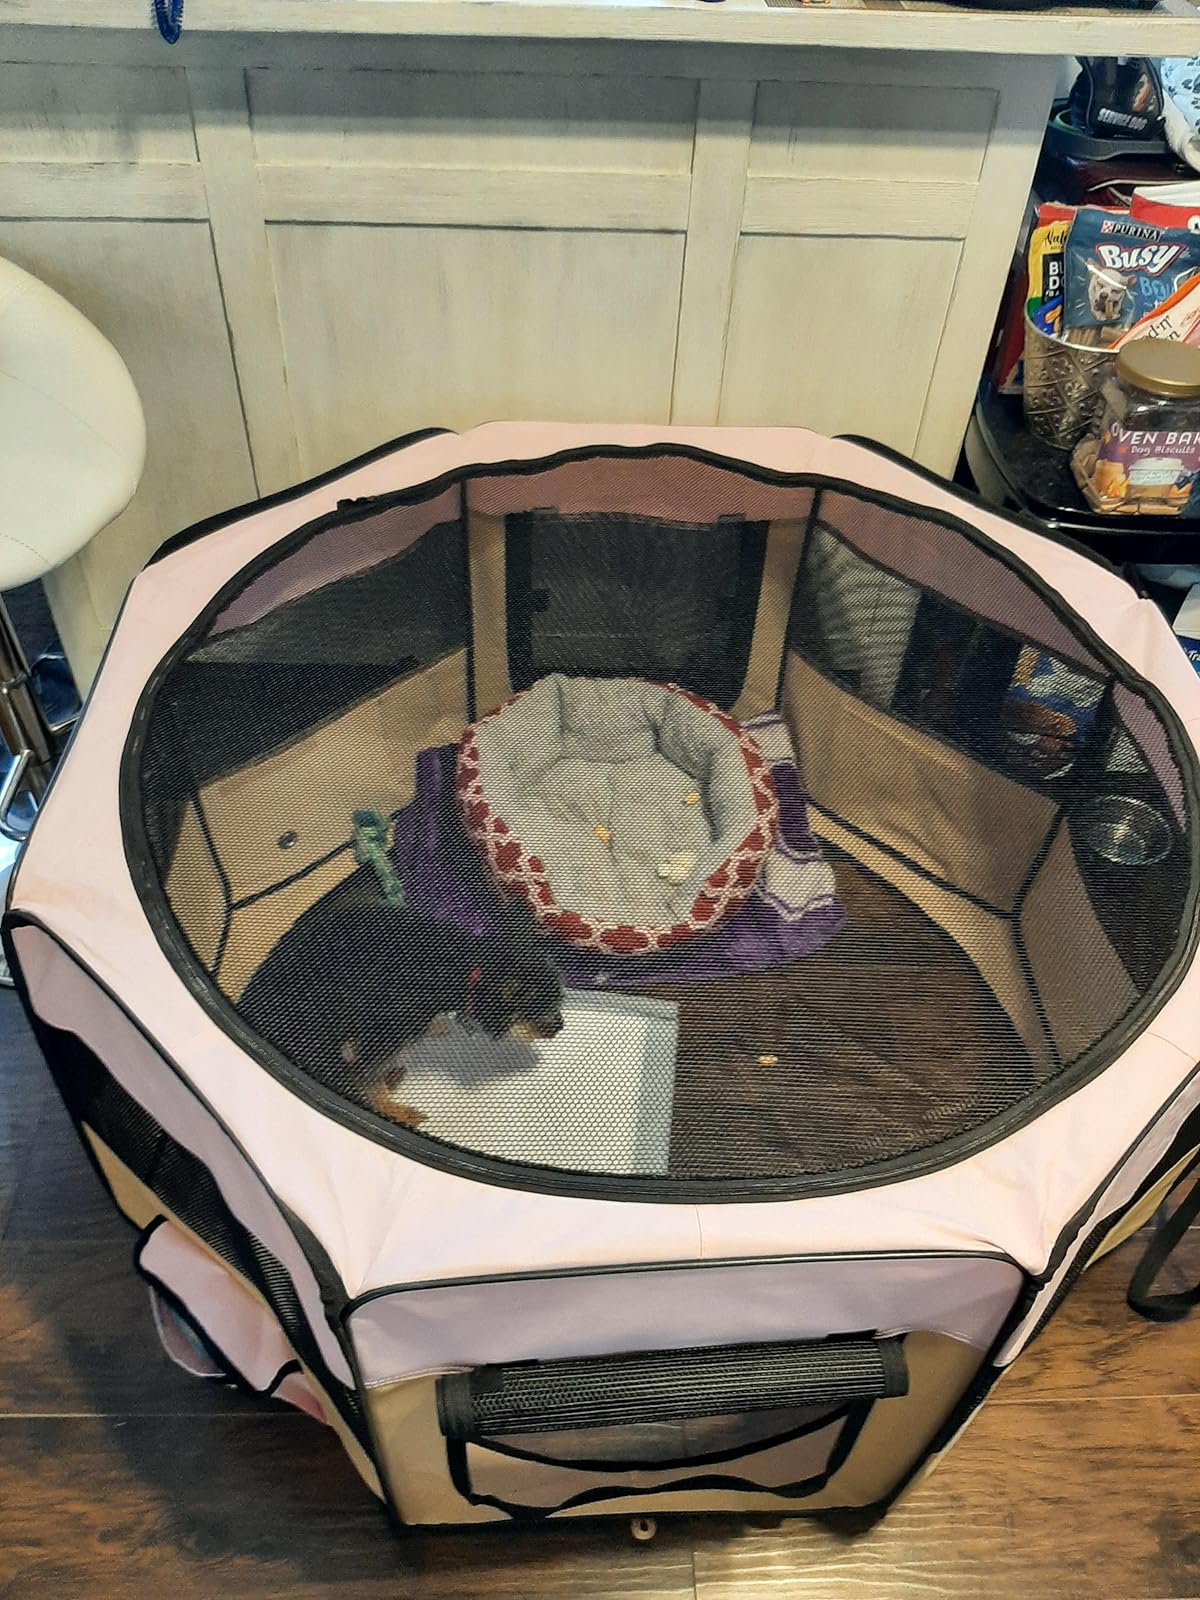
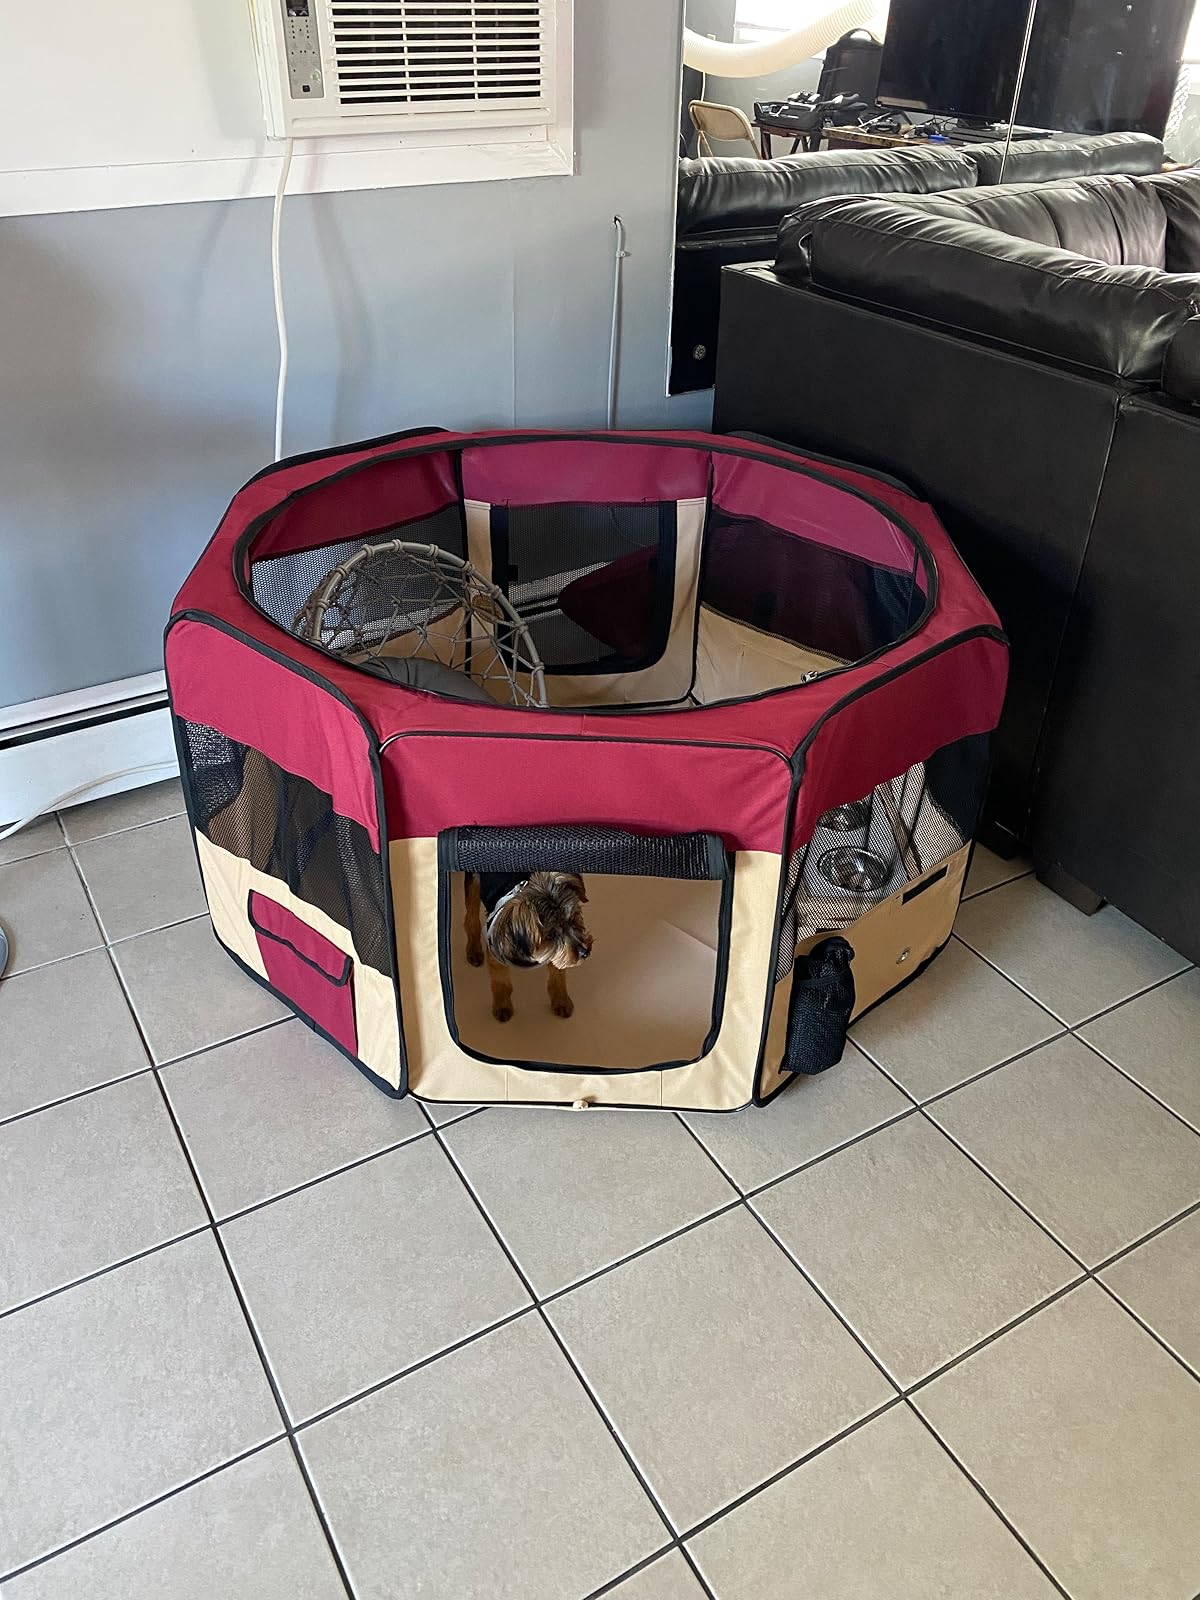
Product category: items_kennel
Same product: no